Geography of North Macedonia

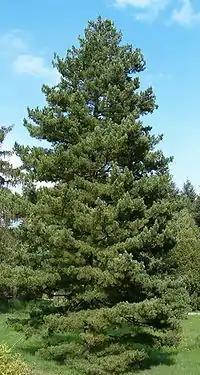
a tall green tree

Lake Ohrid (Macedonian: Охридско Езеро, Ohridsko Ezero) straddles the mountainous border between southwestern North Macedonia and eastern Albania. Lake Ohrid is the deepest lake of the Balkans, with a maximum depth of 288 m (940 ft) and a mean depth of 155 m (508 ft). It covers an area of , containing an estimated 55.4 km of water. It is 30.4 km long by 14.8 km wide at its maximum extent with a shoreline length of 87.53 km, shared between North Macedonia (56.02 km) and Albania (31.51 km). The lake drains an area of around 2600 km and is fed primarily by underground springs on the eastern shore (about 50% of total inflow), with roughly 25% shares from rivers and direct precipitation. Over 20% of the lake's water comes from nearby Lake Prespa, about to the southeast and at 150 m higher altitude than Lake Ohrid.